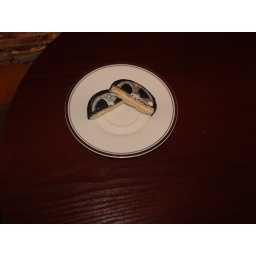
Ferrari car cake wheel cut in two halfs